Maria Theresa Reef

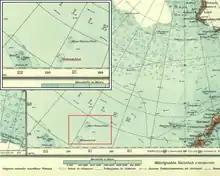
Maria Theresa Reef as "Maria Theresia Felsen" on 1904 German map of Antarctica

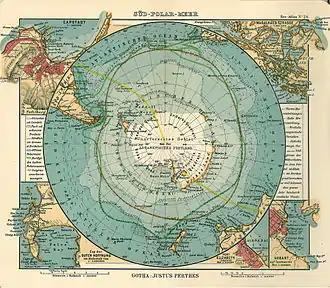
Historic Antarctic map of 1906 with "Maria Theresia Rock?"

The Maria Theresa Reef is a supposed reef in the South Pacific (south of the French Tuamotu islands and east of New Zealand); it appears to be a phantom reef. It is also known as Tabor Island or Tabor Reef on French maps.